Battle of Novi (1799)

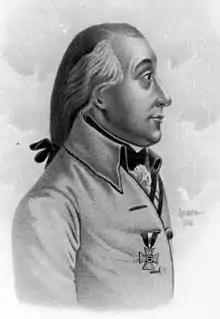
Peter Karl Ott

On the extreme French right, Dombrowski's division blockaded the Austrians in Serravalle Castle. Next in line was Watrin's division which was still deployed in the low ground to the east of Novi. Gardanne's brigade held Novi while the rest of Laboissière's division lined the heights behind the town. Farther to the left was Lemoine's division and then Grouchy's division on the far left. The left was braced by the reserves of Clausel, Partouneaux and Richepanse.